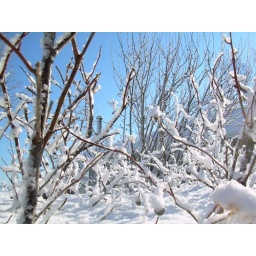
More shots of the top of the shrub rose hedge in the foreground with the apple tree and my house in the background.